SkyTrain (Vancouver)

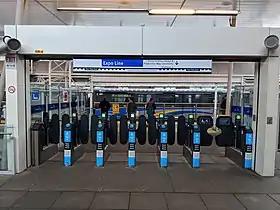
Fare gates at New Westminster station (2018)

Installing faregates to prevent fare evasion was considered as early as at the time of the system's opening, but was rejected multiple times because the expense of implementing, maintaining, and enforcing them would exceed the losses prevented. In 2005, TransLink estimated it was losing $4million (5 percent of revenue attributed to SkyTrain) annually to fare evasion on SkyTrain. While the Canada Line stations, along with those on the Millennium Line, were designed to allow for future fare gates, the Canada Line opened in 2009 without them, despite stated intentions to include them. Expo Line stations have since been redesigned and retrofitted to accommodate the new fare gate system.